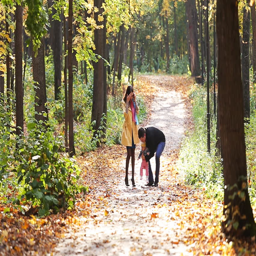
happy family on walk in park in the autumn small girl